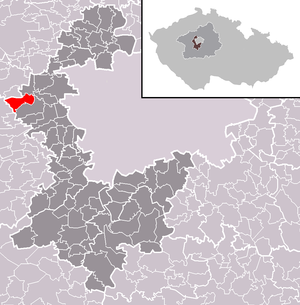
Ptice est une commune du district de Prague-Ouest, dans la région de Bohême-Centrale, en République tchèque. Sa population s'élevait à 907 habitants en 2020.